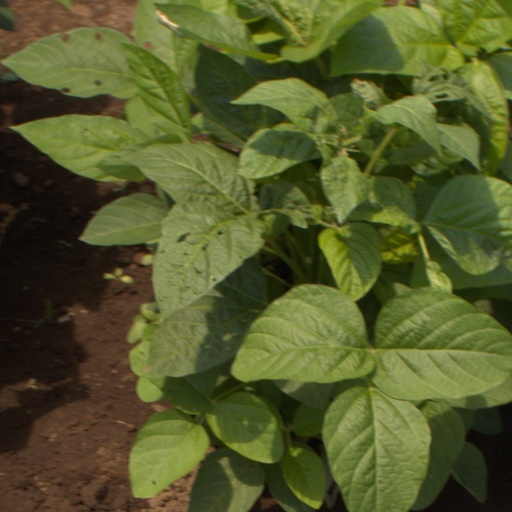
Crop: soybean